Fishing vessel

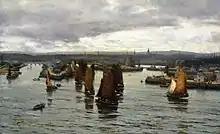
The Herring Fleet Leaving the Dee by David Farquharson, 1888

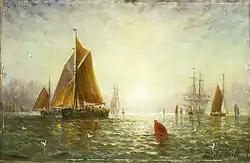
"A Brixham trawler" by William Adolphus Knell. The painting is now in the National Maritime Museum.

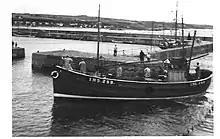
Seine Net Trawler, Hopeman 1958.

The Portuguese muletta and the British dogger were early types of sailing trawler in use before the 17th century and onward, but the modern fishing trawler was developed in the 19th century.